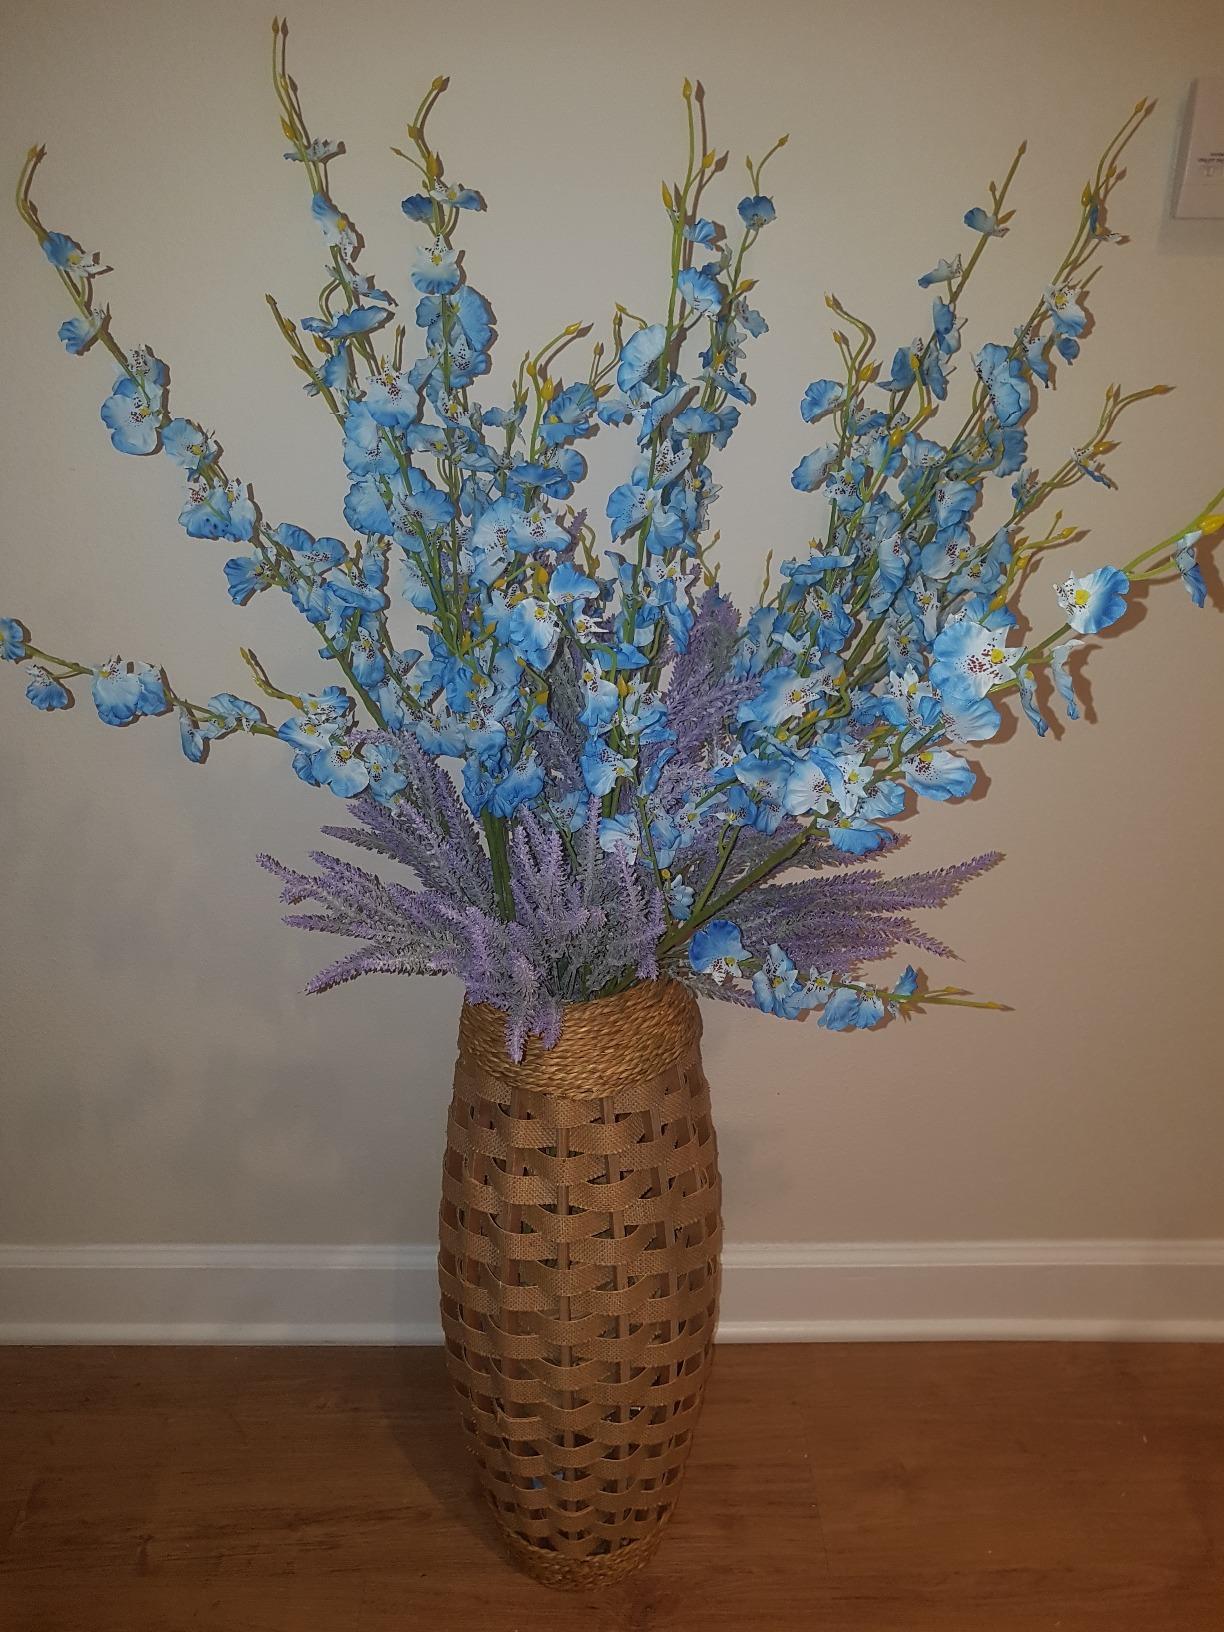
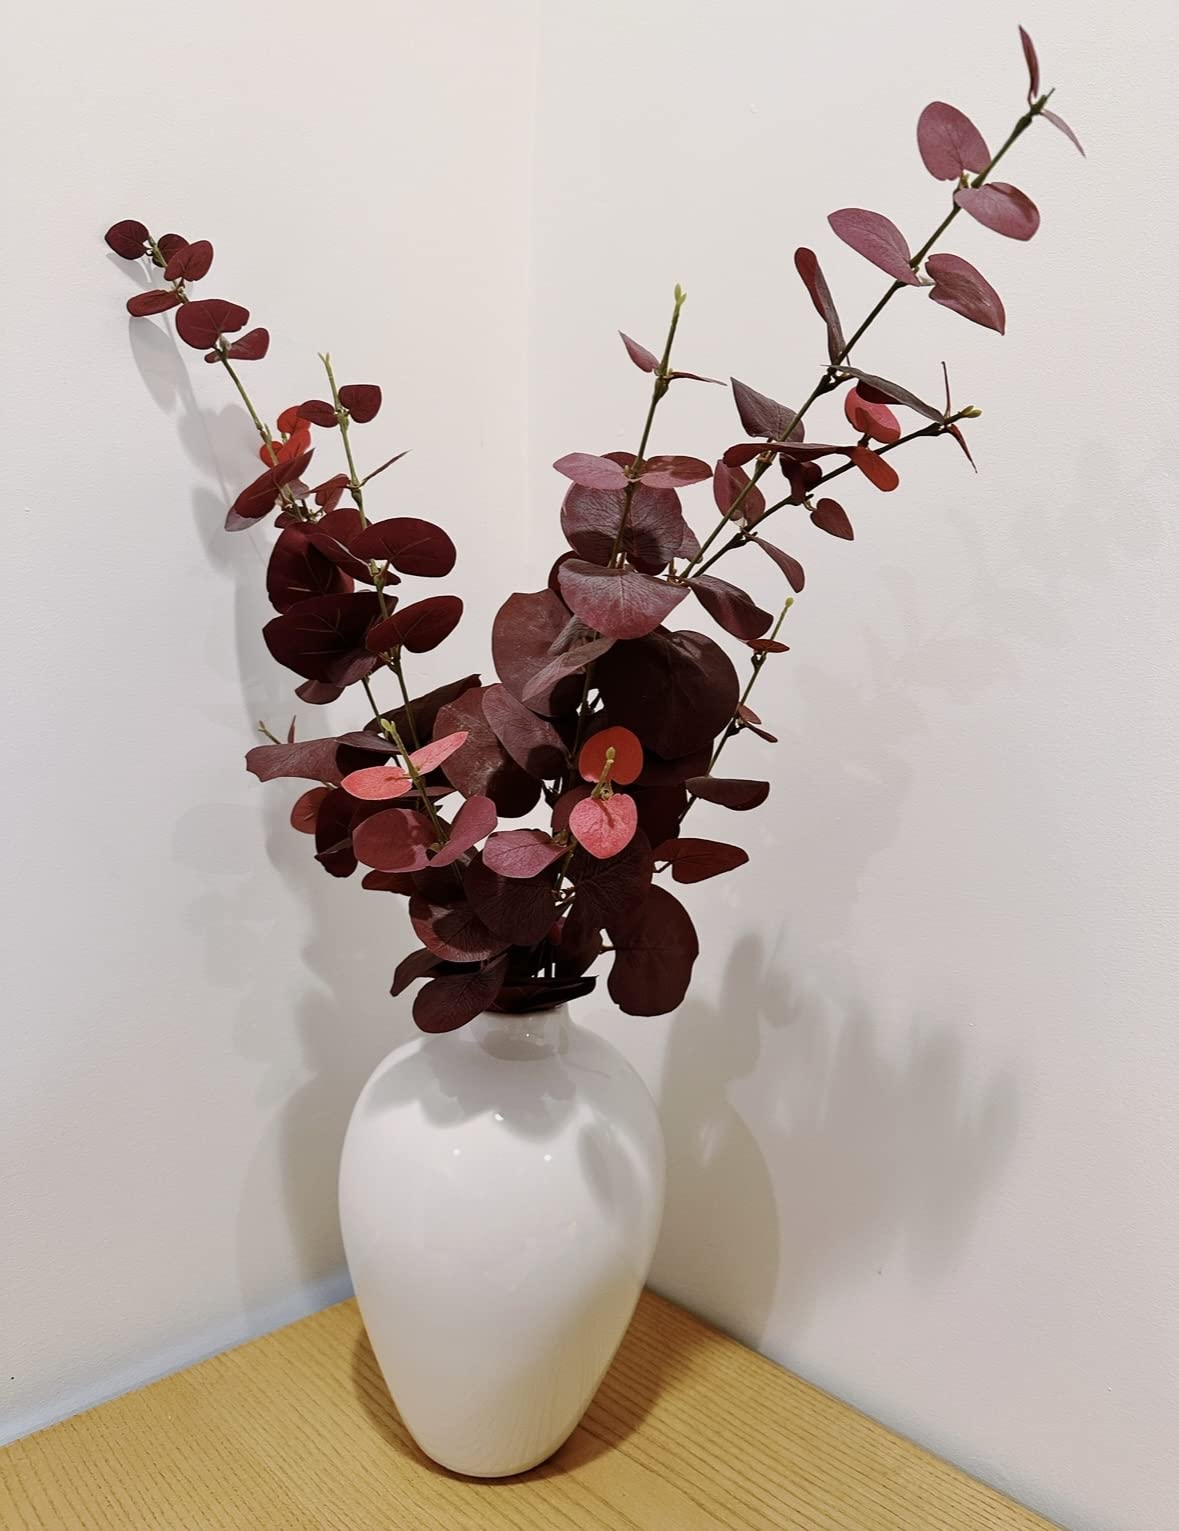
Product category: vase
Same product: no